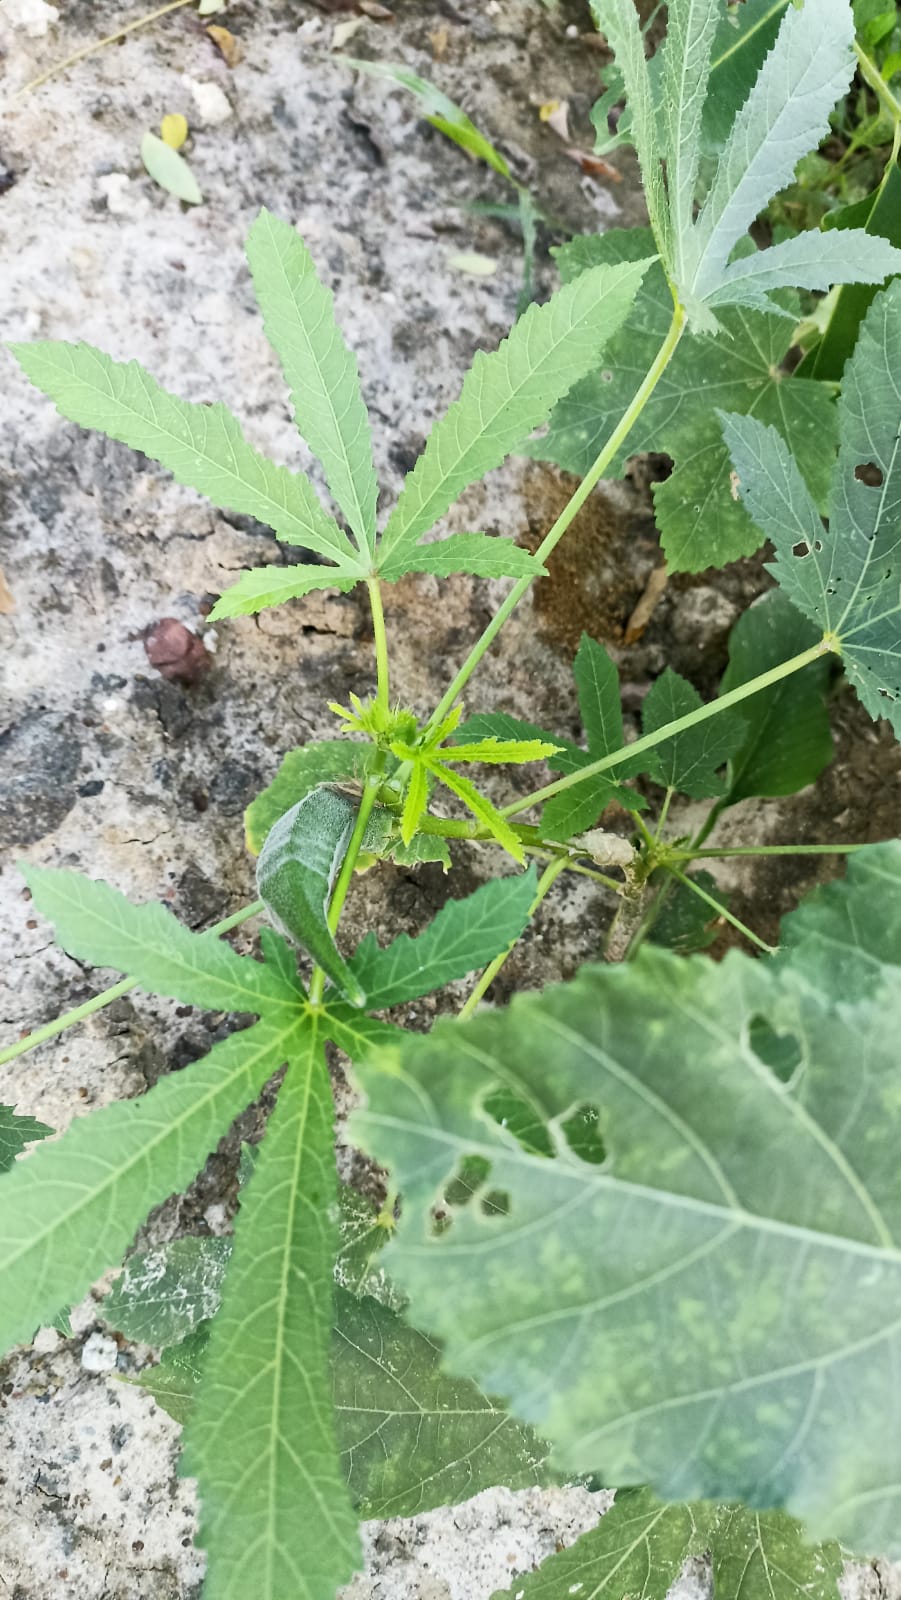
Label: Over-mature